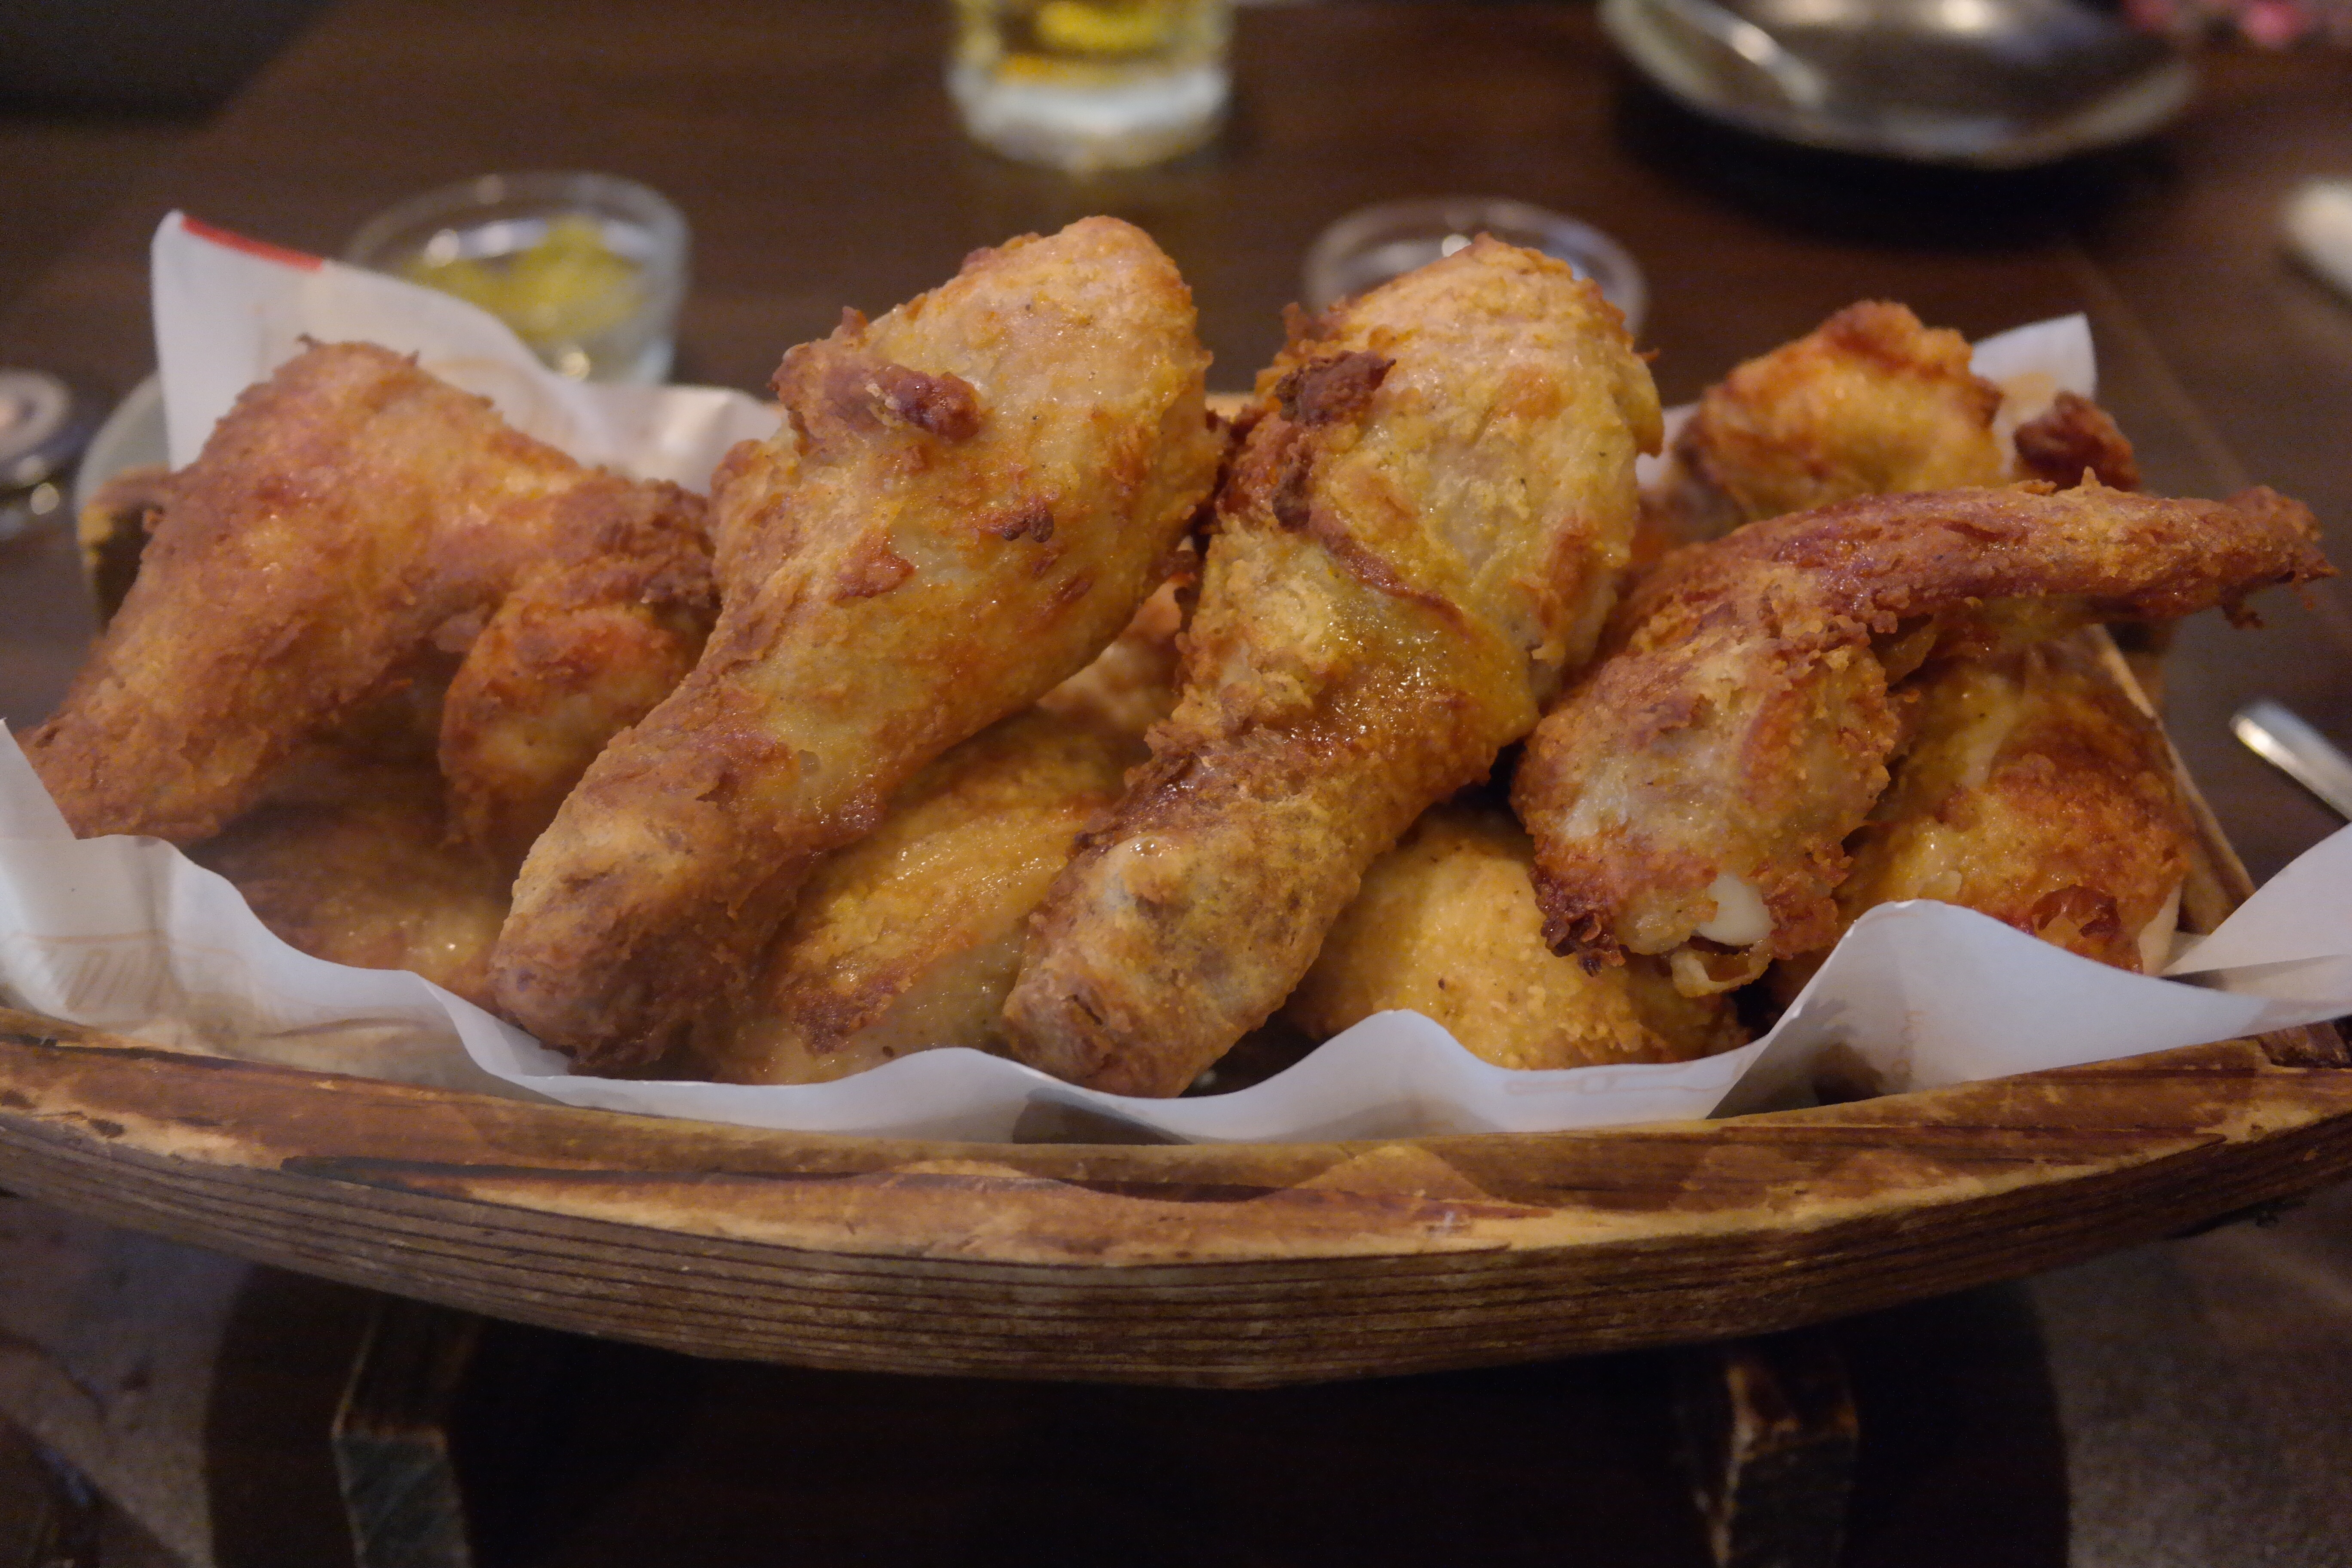
dish, food, produce, fish, meat, cuisine, chicken, asian food, delicious food, chicken meat, fried chicken, chicken dishes, fried food